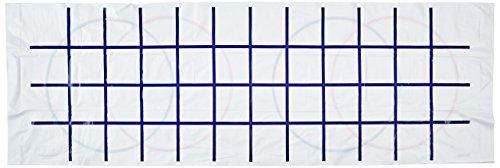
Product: Learning Resources Reversible Graph It! Mat
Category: Toys & Games | Learning & Education | Counting & Math Toys
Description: Double-sided vinyl mat features a 4 x 12 grid on one side and two Venn diagrams on the reverse.
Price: $14.99
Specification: ASIN:B0006PJ12W|ShippingWeight:5.6ounces(Viewshippingratesandpolicies)|DomesticShipping:ItemcanbeshippedwithinU.S.|InternationalShipping:ThisitemcanbeshippedtoselectcountriesoutsideoftheU.S.LearnMore|DateFirstAvailable:June6,2007